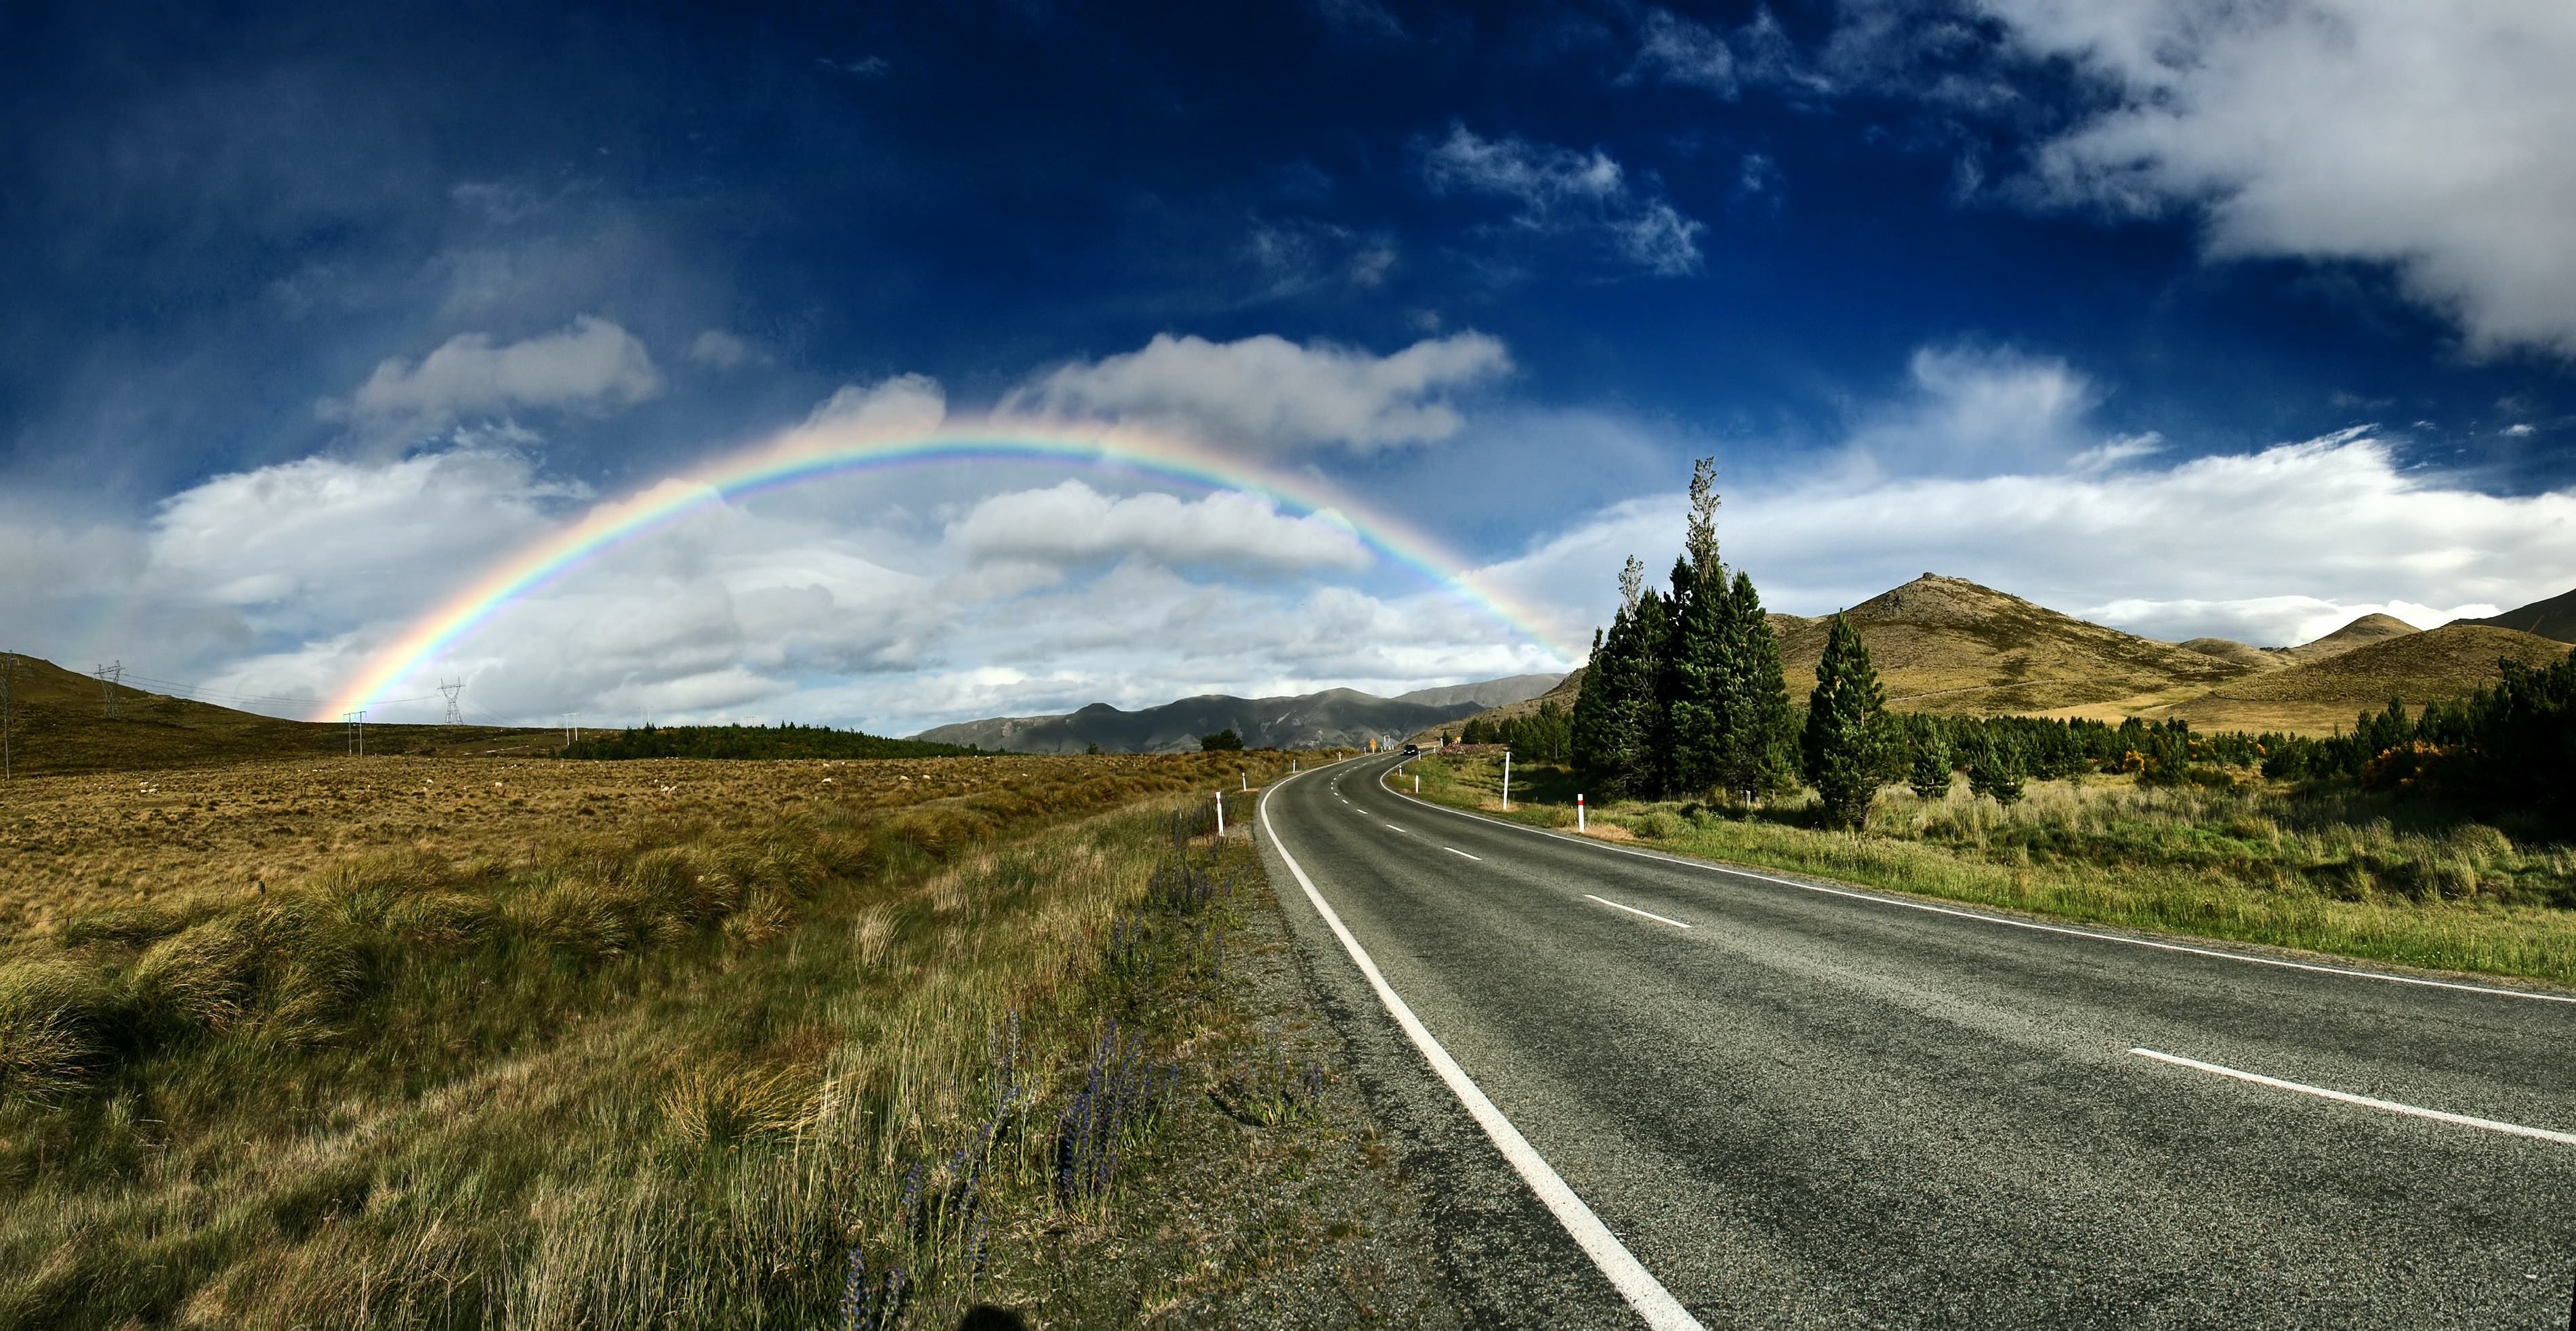
landscape, nature, grass, horizon, mountain, cloud, sky, road, street, meadow, sunlight, morning, hill, highway, valley, mountain range, trees, road trip, clouds, rainbow, mountains, alps, infrastructure, plateau, rural area, mountain pass, meteorological phenomenon, atmospheric phenomenon, mountainous landforms